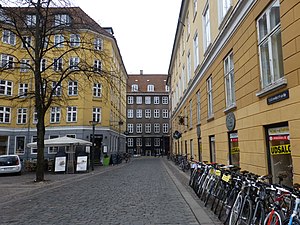
Gråbrødrestræde
Gråbrødrestræde set fra Gråbrødretorv.
Gråbrødrestræde er en kort gade mellem Gråbrødretorv og Klosterstræde i Indre By i København. Gaden er en brolagt gågade, der ligger som en forlængelse af torvet. Den er omgivet af etageejendomme med restauranter og butikker i stueetagerne. Husnumrene er i forlængelse af dem på torvet.